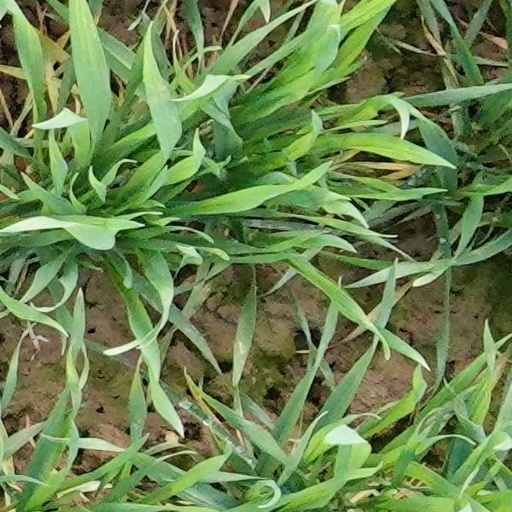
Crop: wheat